Irina Kostyukhina

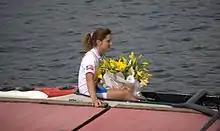
Kostyukhina after winning bronze in 2010

Irina Kostyukhina (born 20 October 1981) is a Russian coxswain. She won a bronze medal with the mixed coxed four at the 2010 World Rowing Championships in the adaptive rowing category.